Münster Cathedral

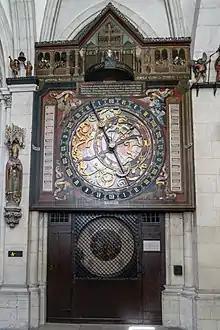
Astronomical clock

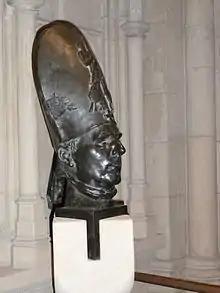
Bust of Cardinal von Galen

The Triumphal Cross (German: "Triumphkreuz", 10.) is a monumental wooden crucifix, which hangs above the main altar in the high choir. It shows Jesus being crucified as continuous redeemer of sins, dressed like the risen Christ in a long, belted tunic shaped into grooved parallel folds. Christ is depicted in hieratic symmetry. Head, body, legs and feet are completely vertical, the arms extend absolutely horizontally. His open palms are nailed to the cross. His feet stand on a Suppedaneum and are not nailed. Jesus' bearded head appears solemn, with his eyes directed at the viewer. On the collar and chest of his high priestly gown are carvings imitating gemstones. The figure must have originally worn a crown, but this has been lost. This depiction is based on the vision of John of Patmos in the Book of Revelation ("similem Filio hominis, vestitum podere, et precinctum ad mamillas zona aurea" – "A likeness of the Son of man, dressed in the poderes with a golden belt tied round his breast," ).